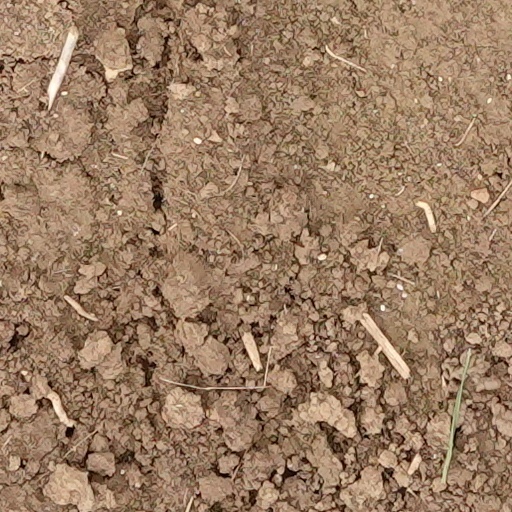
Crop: wheat